Roundtrip (film)

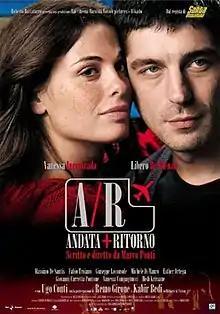

Roundtrip is a 2004 Italian comedy film written and directed by Marco Ponti and starring Libero De Rienzo and Vanessa Incontrada.